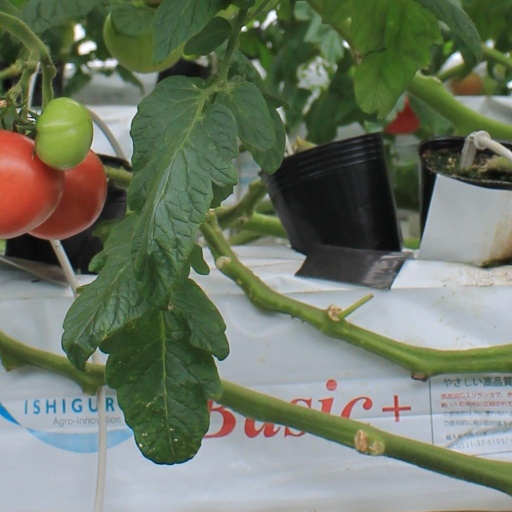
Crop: tomato